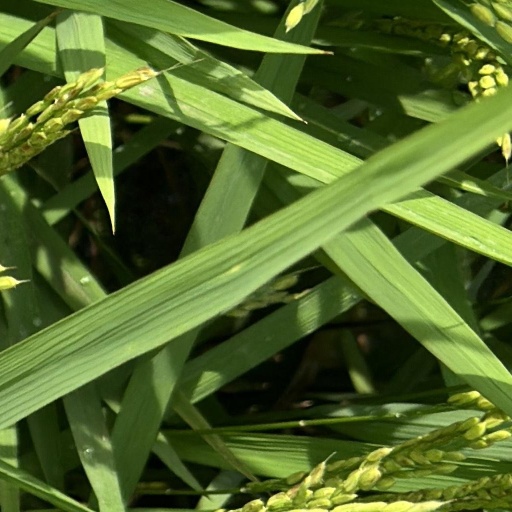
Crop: rice